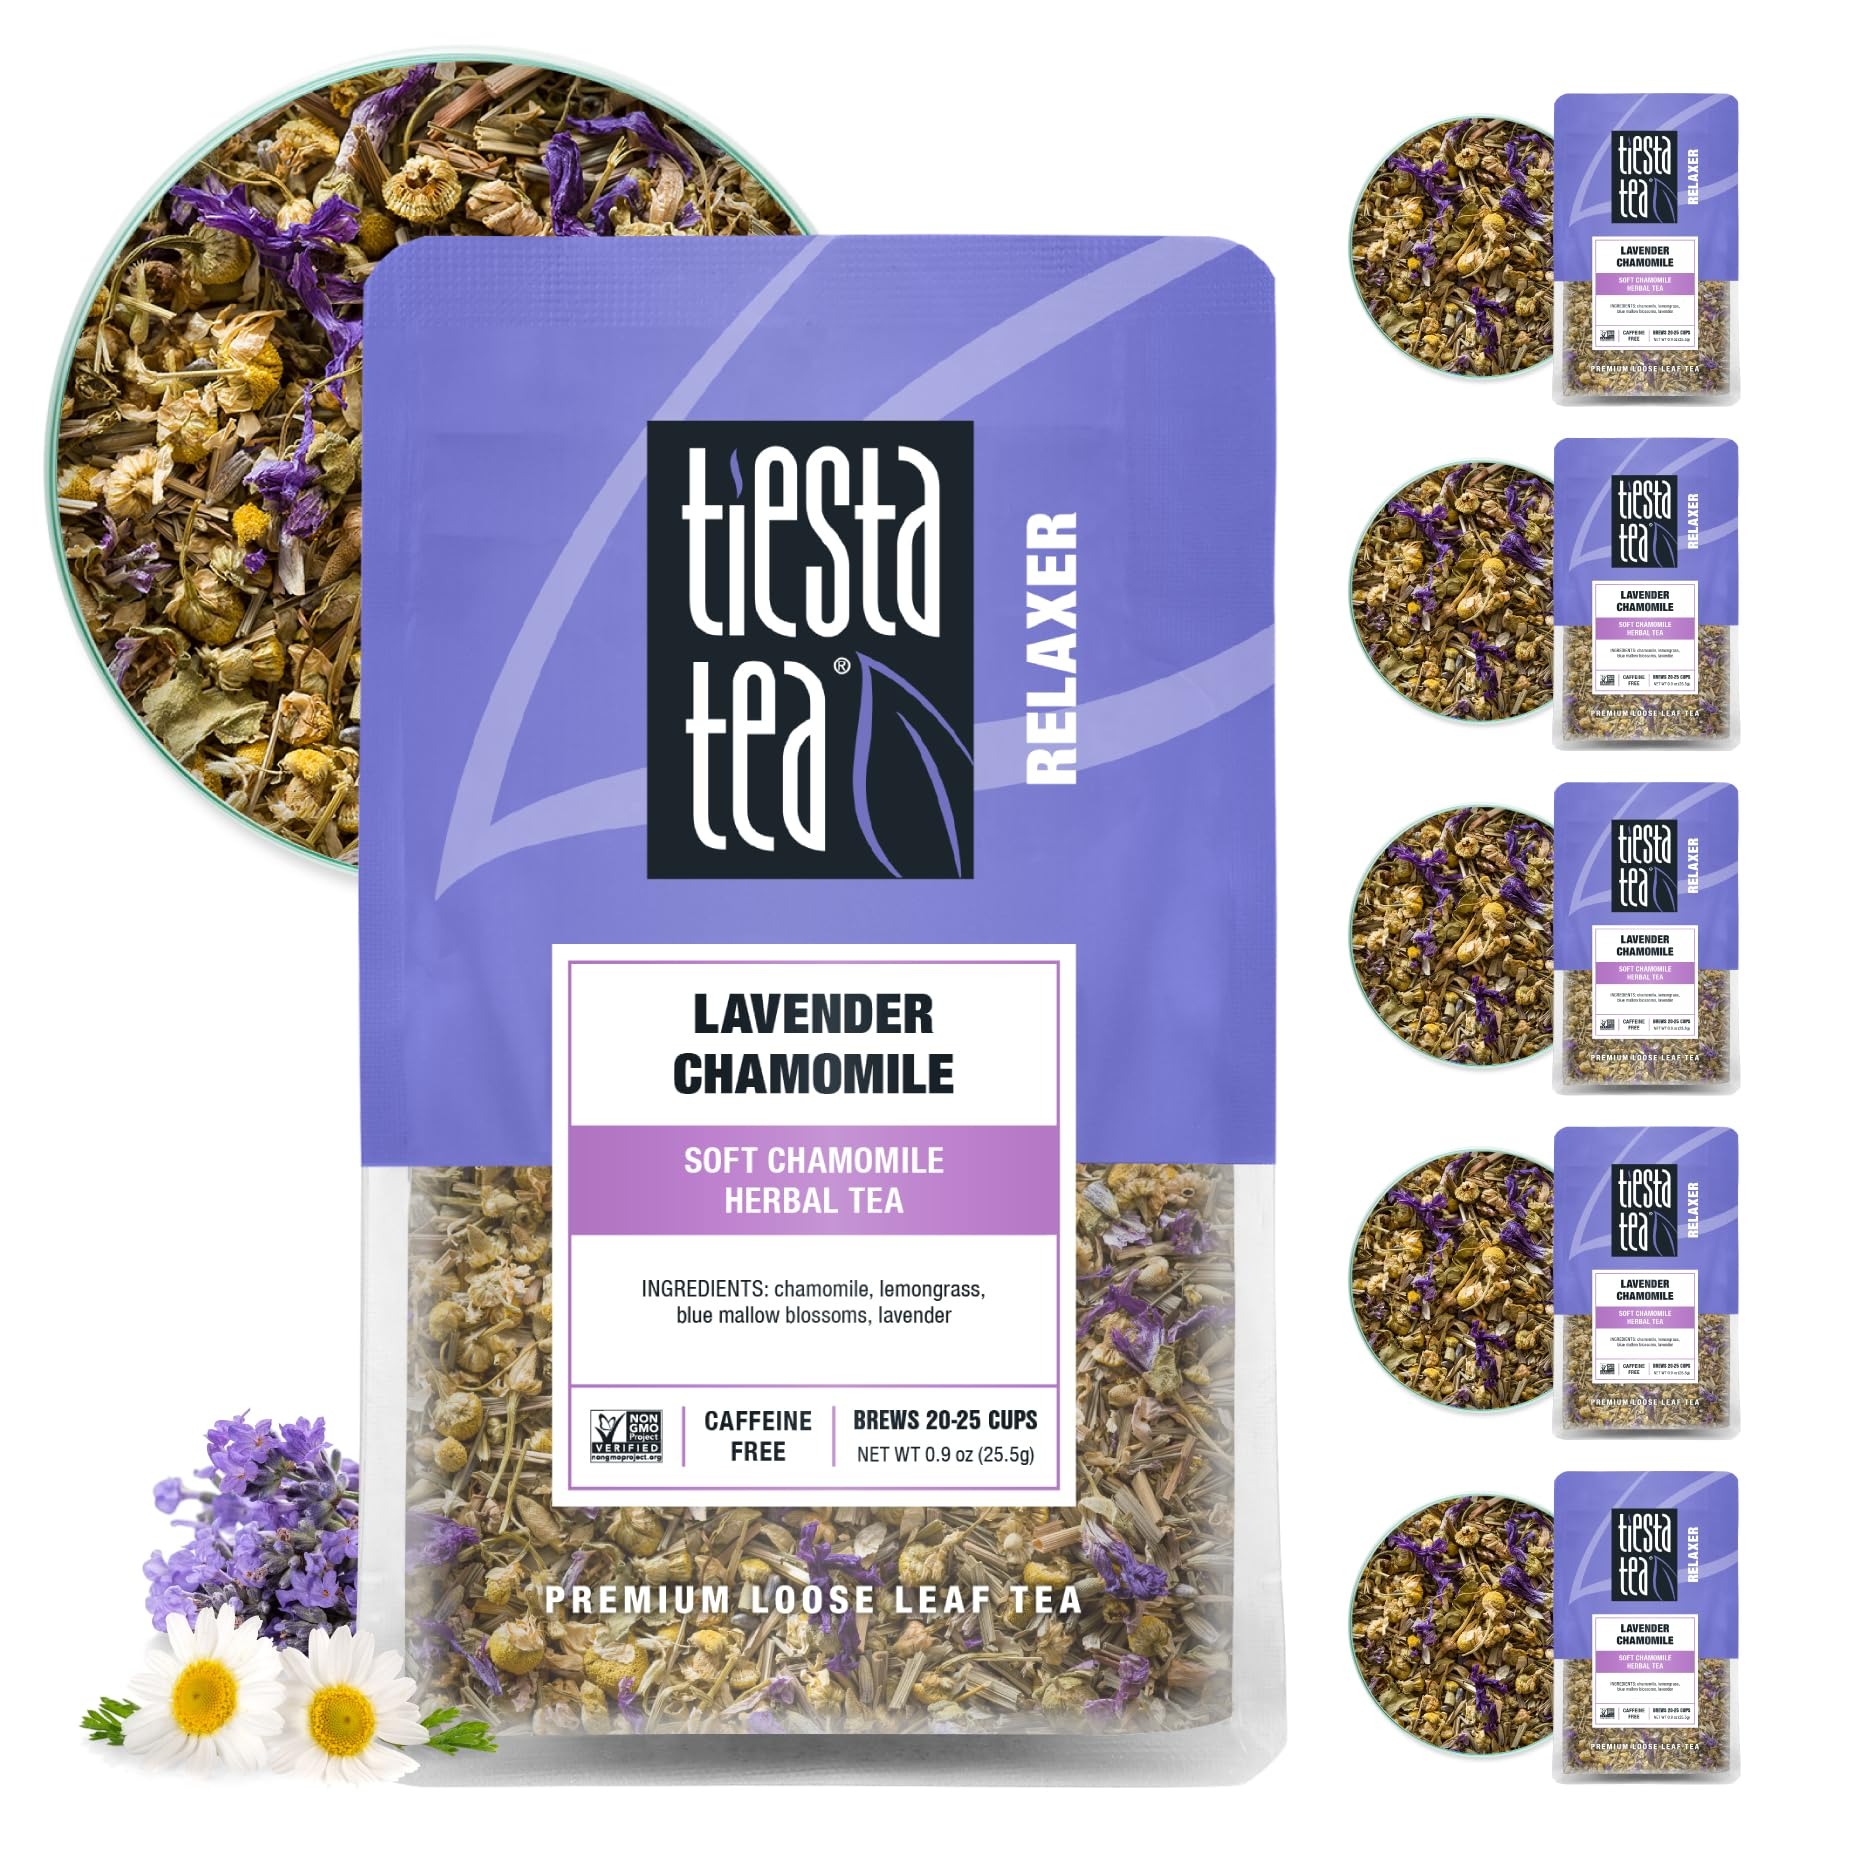
Item Name: Tiesta Tea - Lavender Chamomile | Loose Leaf | Soft Chamomile Herbal Tea | Premium Non-Caffeinated Blend | Make Hot or Iced & Brews Up to 25 Cups | 5.4 Ounce Resealable Pouch, Pack of 6
Bullet Point 1: SOFT CHAMOMILE HERBAL TEA: Embrace the serene and comforting essence of our Lavender Chamomile tea. This loose leaf blend artfully combines the soothing aroma of lavender with the gentle warmth of chamomile, delivering a tranquil and soothing retreat in every cup. Enjoy it hot or refreshingly iced, and relish the essence of summer with every sip.
Bullet Point 2: PREMIUM LOOSE LEAF TEA BLEND: Elevate your tea ritual with our meticulously crafted premium loose leaf blend. We've carefully sourced the finest natural ingredients, including premium chamomile, lemongrass, and lavender, to awaken your senses. As you bid farewell to disposable tea bags, you'll embrace the opulent richness that's visible in the vibrant tea leaves, aromatic in its scent, and truly savored in each cup.
Bullet Point 3: REUSABLE TEA POUCH FOR TEA LOVERS: Our charming and reusable pouch is the perfect gift for tea enthusiasts. Offering airtight storage, it ensures that your chamomile loose leaf tea remains cozy and fresh for 20-25 cups. Not only a functional addition to your tea collection, but it also sits beautifully on your countertop, a testament to your passion for fine teas.
Bullet Point 4: EFFORTLESS BREWING: Enjoy a hassle-free brewing experience with our chamomile loose leaf tea. Simply scoop 1.5 tsp of this delightful loose leaf tea blend for every 8 oz of hot water at 208 degrees Fahrenheit. Allow it to steep for 5-7 minutes to release the full spectrum of flavors. Then, savor the moment as you remove the tea leaves and indulge in your perfectly steeped cup. It's the ideal way to appreciate the rich and aromatic notes of our premium blend.
Bullet Point 5: SEASONAL FLAVORS: Tiesta Tea’s loose-leaf blends are crafted to complement the vibrant, sunny days of Spring and Summer. These refreshing and aromatic flavors are perfect for sipping on warm afternoons, whether you’re unwinding at home or enjoying time outdoors with friends.
Value: 5.4
Unit: Ounce

Price: 45